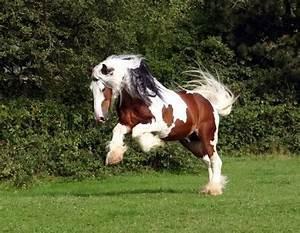
horse